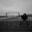
Label: bridge